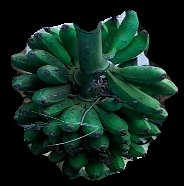
Variety: rasbale
Grade: grade3